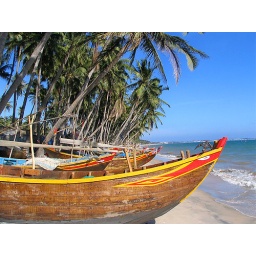
some fishing boats line a beach in Muine